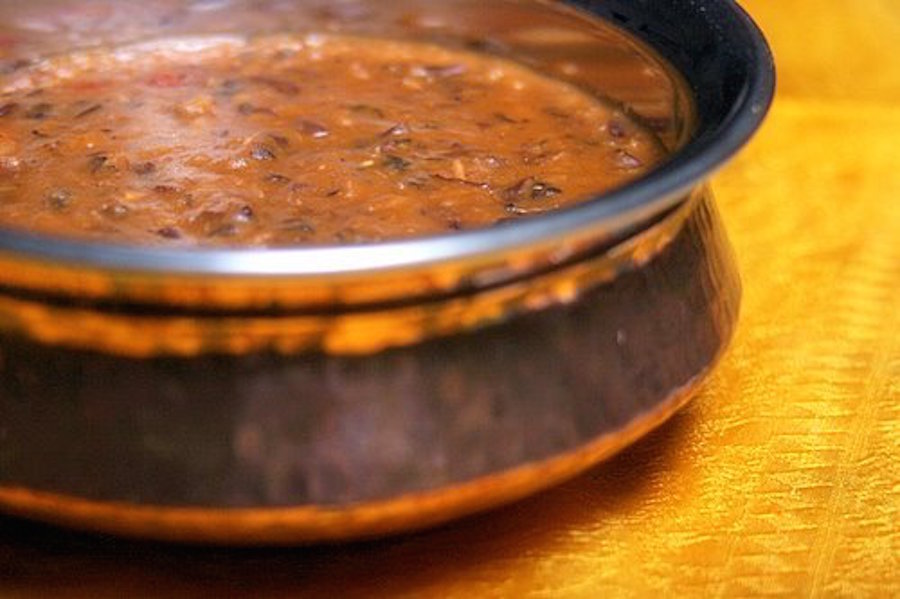
Dish: dal_makhani